Queen Letizia of Spain

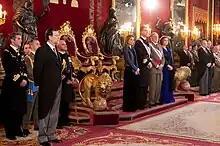
King Juan Carlos I and Queen Sofía, with the Prince and Princess of Asturias, at the 2009 Pascua Militar

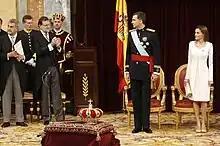
Felipe and Letizia during the proclamation of the new sovereign before the Spanish parliament

After becoming Princess of Asturias, Letizia automatically joined the royal family and moved her residence to the Prince's Pavilion, Felipe's private residence, near to the Zarzuela Palace (the private and work residence of the royal family).